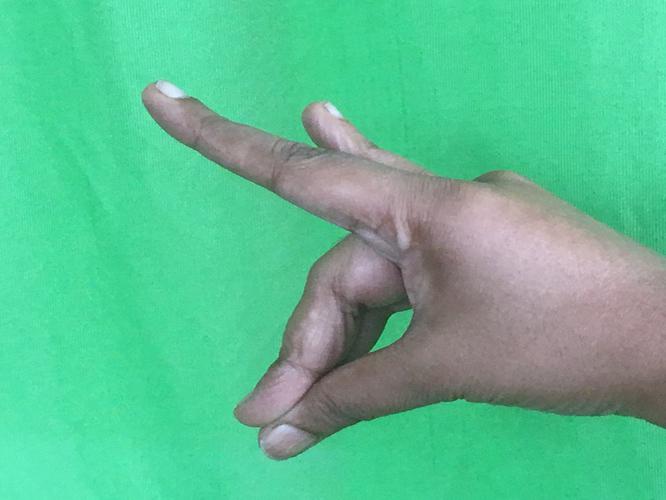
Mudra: Simhamukham
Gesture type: single_hand